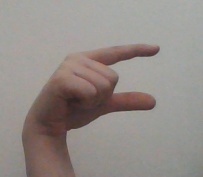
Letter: dal